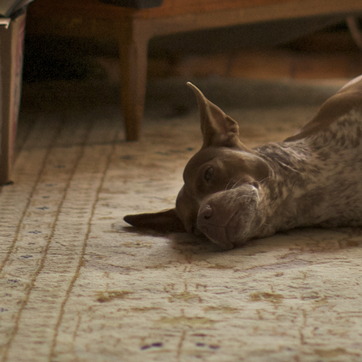
Material: carpet